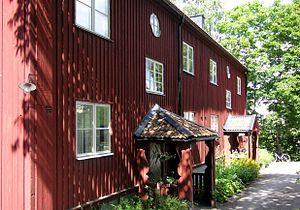
C'est en réponse à la crise du marché immobilier qu'a connue la capitale suédoise pendant la Première Guerre mondiale qu'ont été construits des logements d'urgence à Stockholm. Au début du XXᵉ siècle, les conditions de logement des familles ouvrières et des personnes à faible revenu s'étaient fortement détériorées. La raison principale en était la révolution industrielle et l'énorme flux de population qui en avait résulté, la population de Stockholm ayant pratiquement doublé dans les deux dernières décennies du XIXᵉ siècle.